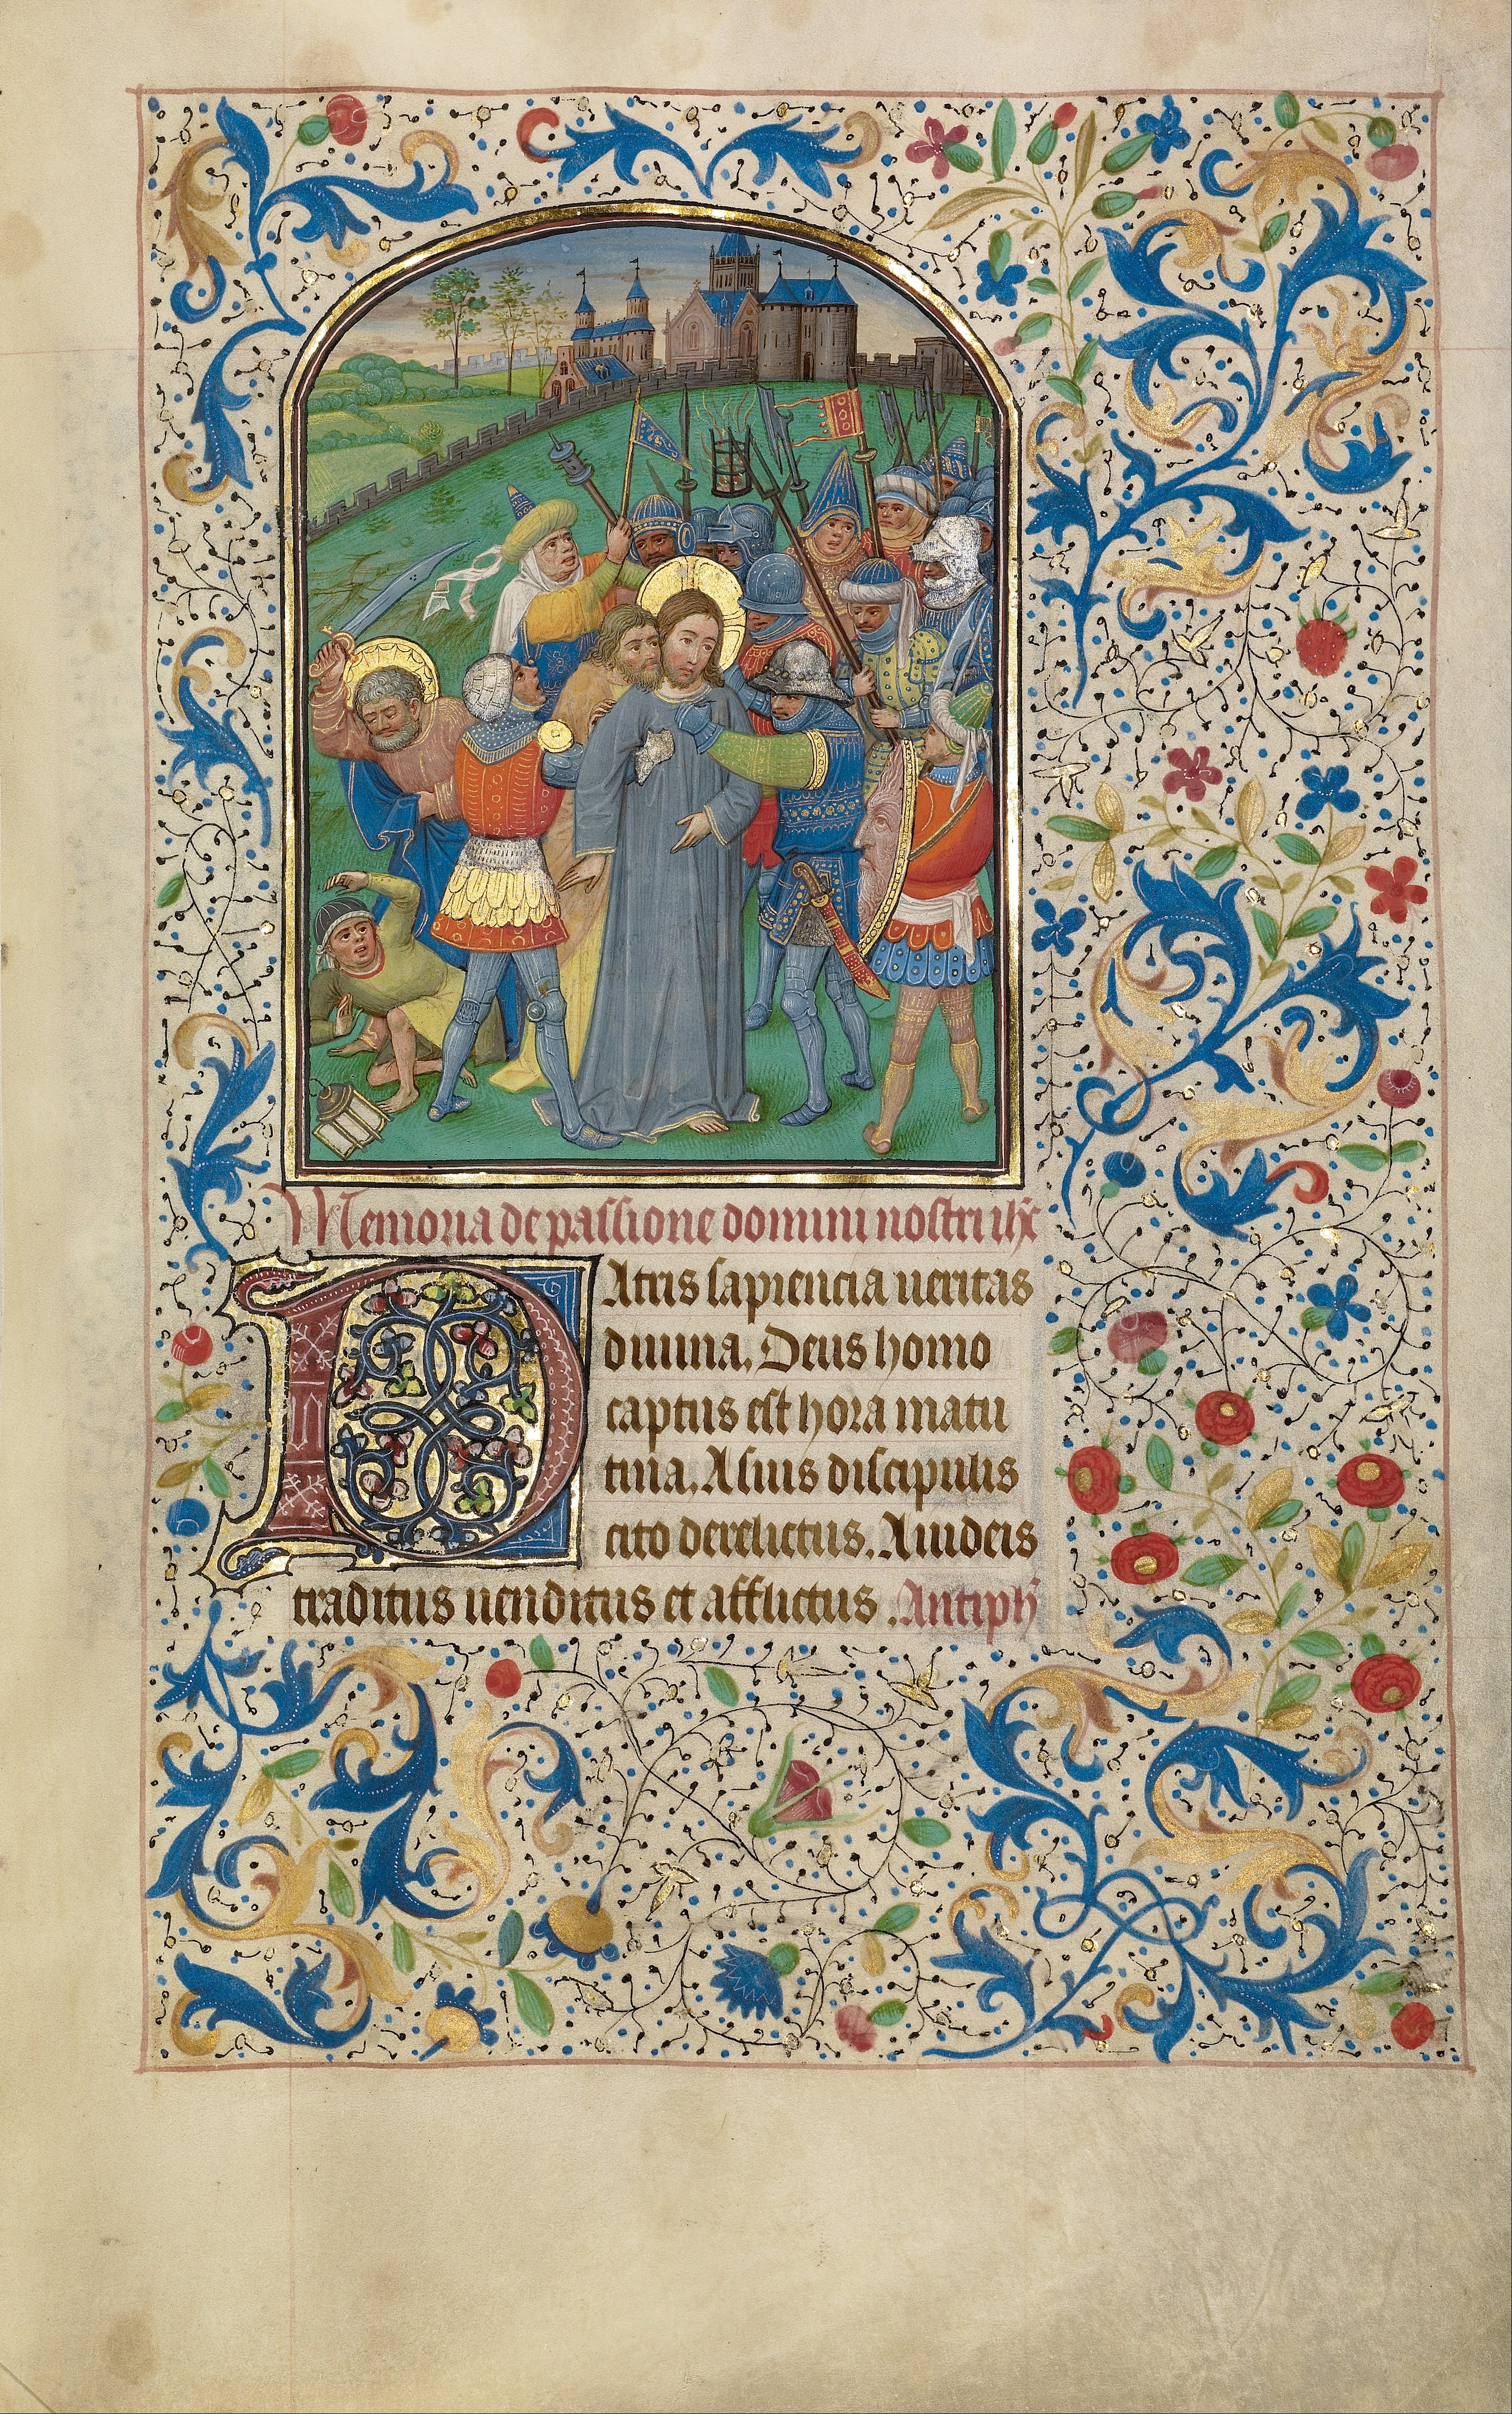
material, miniature, textile, art, publicdomain, drawing, illustration, design, decorative, symbolism, dutch, visual, flemish, manuscript, iconography, illuminatedmanuscript, willemvrelant, tapestry, needlework